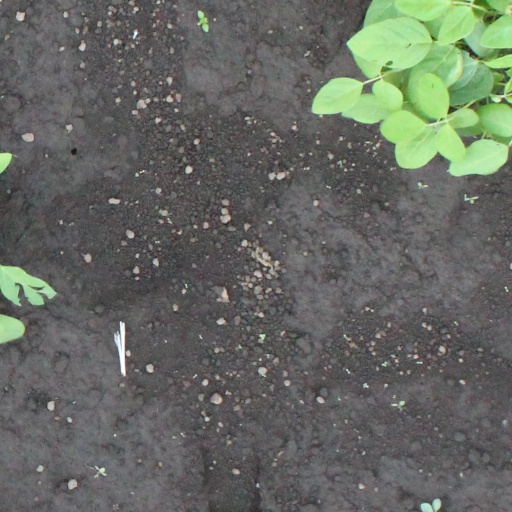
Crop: soybean